Daiki Tanaka

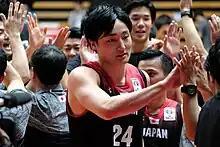

is a Japanese professional basketball player. He currently plays for the Sun Rockers Shibuya of the B.League in Japan.